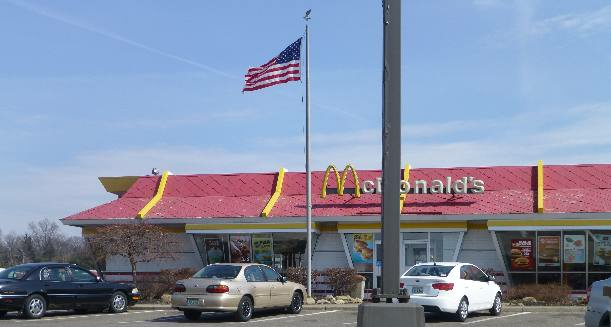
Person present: No